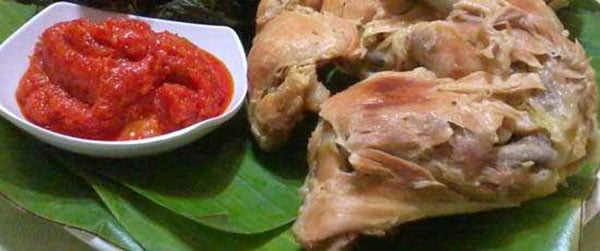
Label: ayam_pop